Terminal Aérea metro station

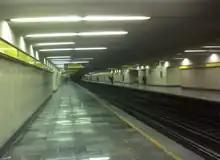
View of the two side platforms located inside Terminal Aérea.

Line 5 of the Mexico City Metro was built by Cometro, a subsidiary of Empresas ICA. Its first section, where Terminal Aérea station is located, was opened on 19 December 1981, running from Pantitlán to Consulado stations.